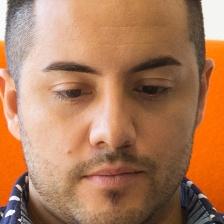
Label: faces